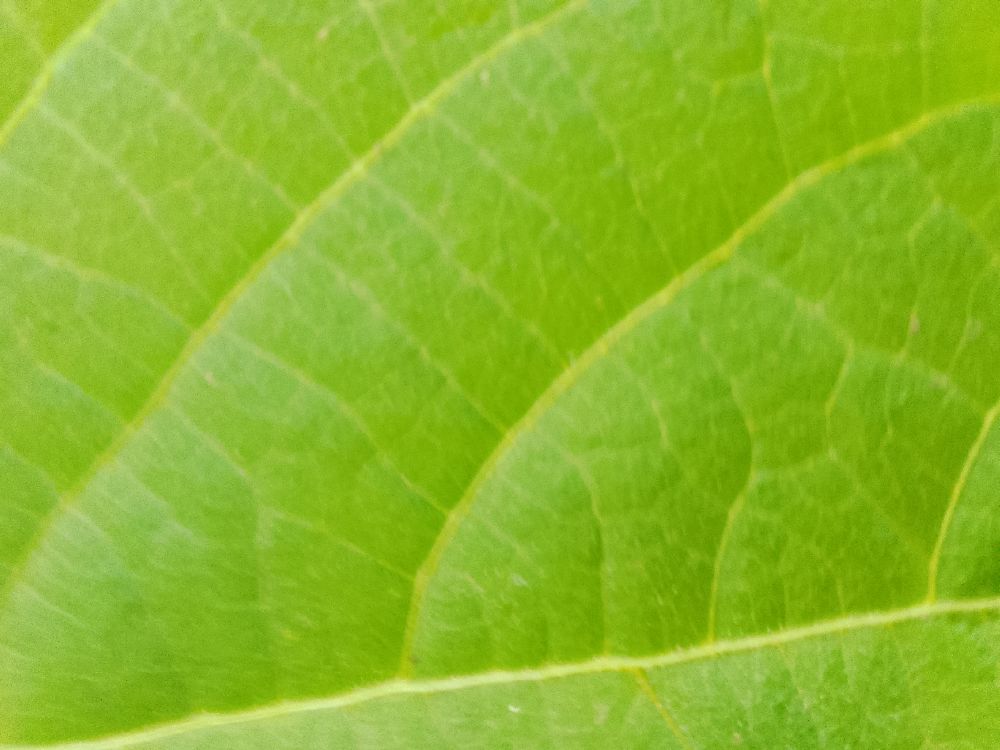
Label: healthy